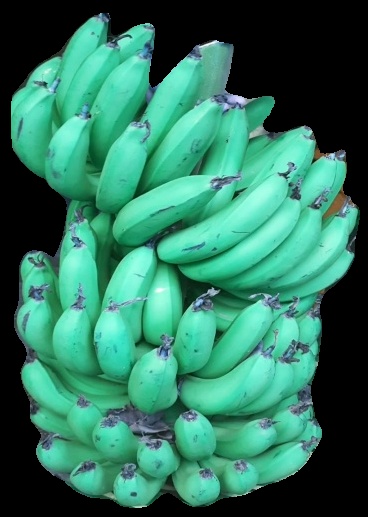
Variety: pachbale
Grade: grade1